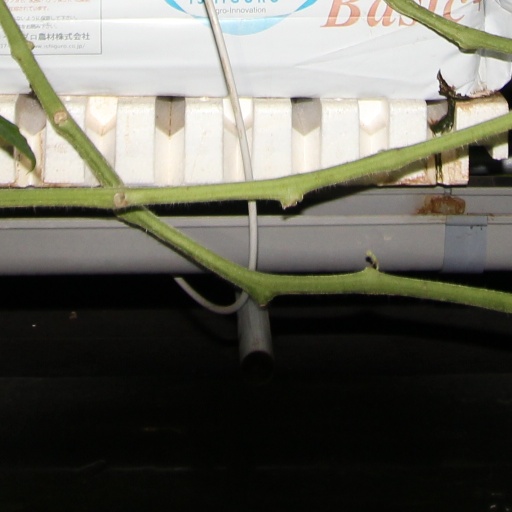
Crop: tomato